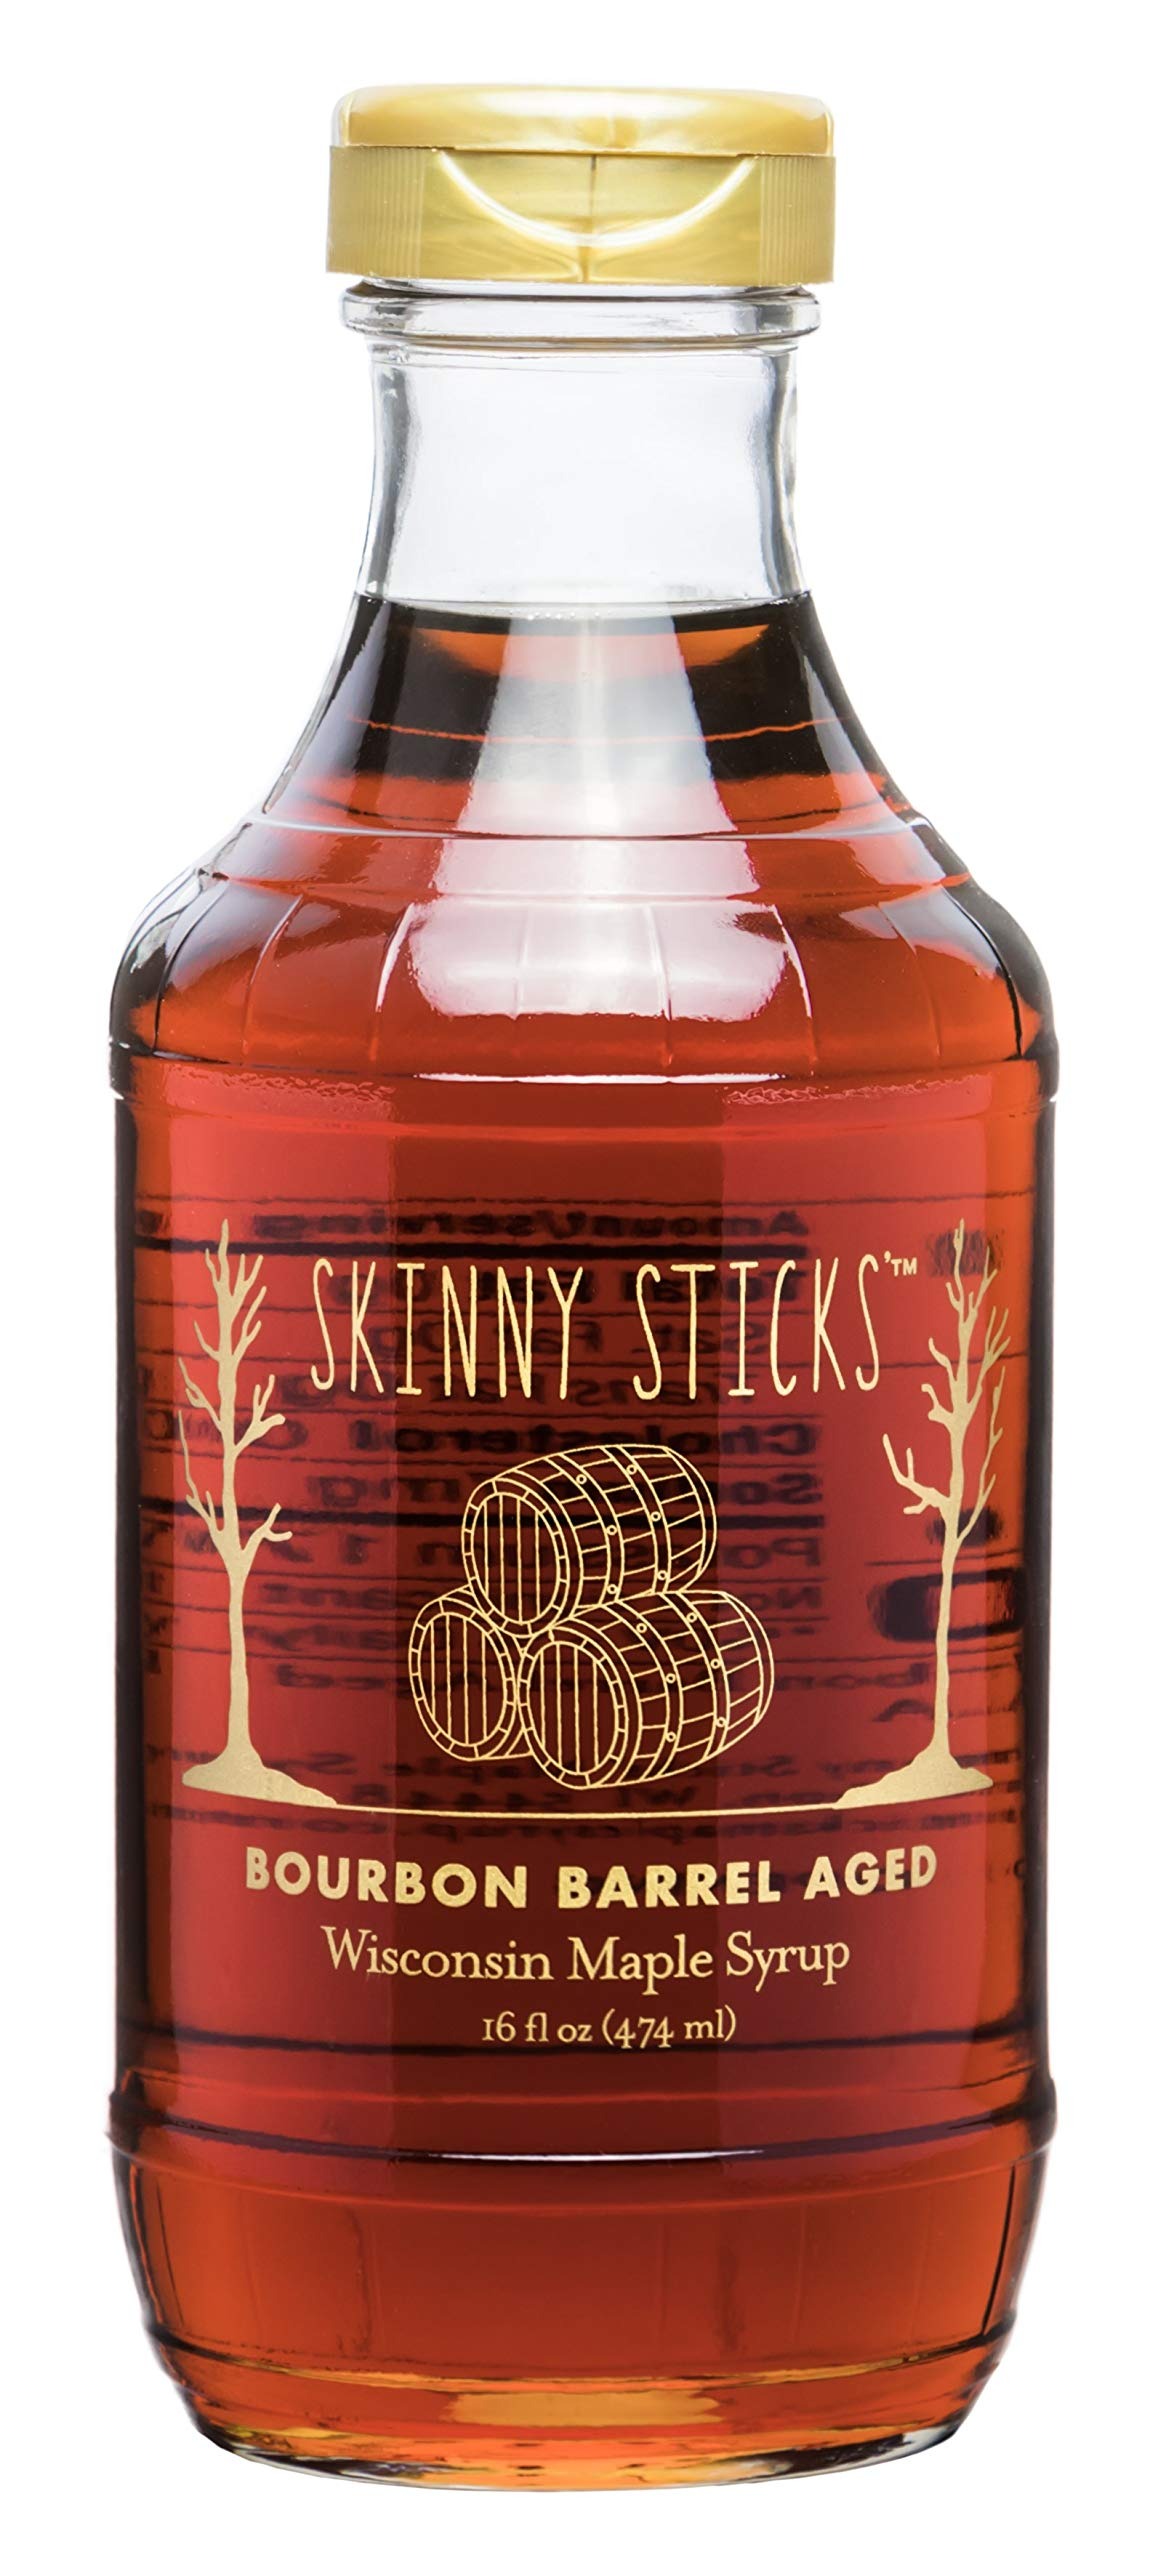
Item Name: Skinny Sticks' Kentucky Bourbon Barrel Aged Maple Syrup
Bullet Point: Smooth Delicious Kentucky Bourbon barrel aged maple syrup.
Value: 1.0
Unit: Fl Oz

Price: 22